Greber Plan

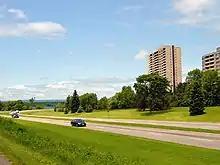
Kichi Zibi Mikan (former Macdonald Parkway)

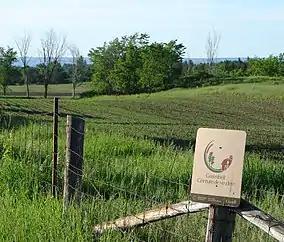
National Capital Greenbelt

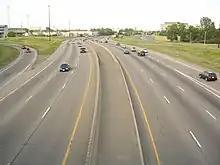
The Queensway

Ottawa was chosen as the national capital of Canada by Queen Victoria in 1857. At that time, the town was a small lumber and military centre with a population of over 10,000 people. While a site for the new Parliament Buildings was selected on what was then Barracks Hill (later Parliament Hill), little formal planning was undertaken for the rest of the city. The city was lacking in utilities common to other cities in the era. There were no paved streets, sewers, gaslights or piped water supply.